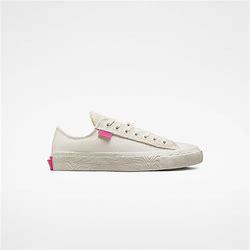
Brand: Converse
Model: Chuck Taylor Alt Star